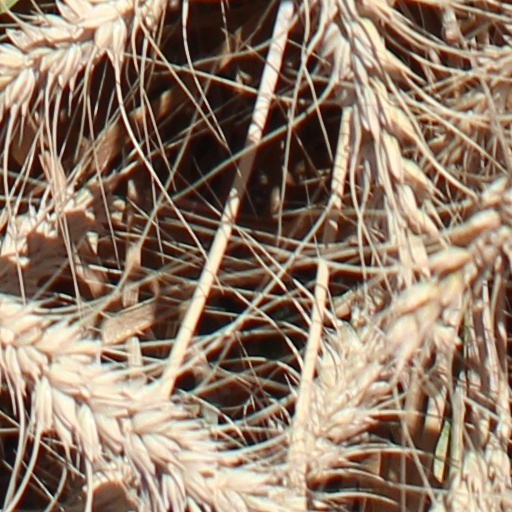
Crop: wheat